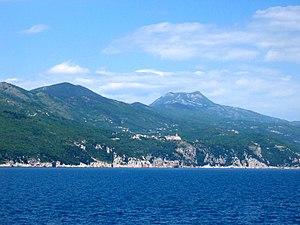
L'Učka est un massif montagneux du nord-ouest de la Croatie appartenant aux Alpes dinariques. Son point culminant, le mont Vojak, est la plus haute montagne de la péninsule d'Istrie.